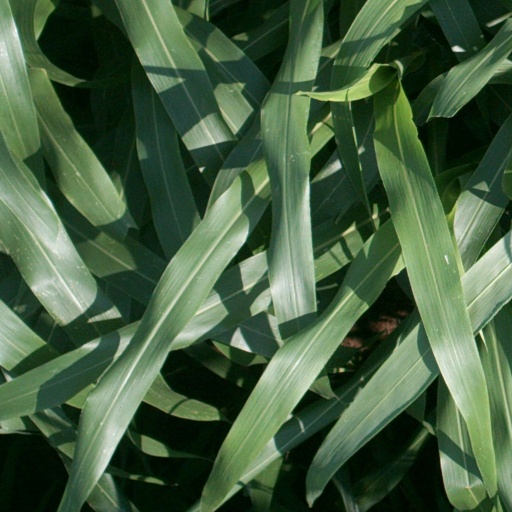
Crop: sorghum